Dick Grigg

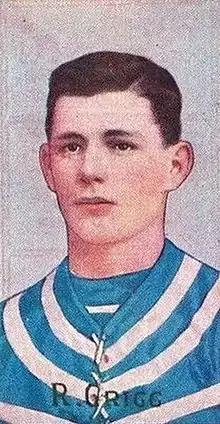
Cigarette card of Grigg in 1909

Richard Randolph Grigg (8 June 1885 – 12 November 1972) was an Australian rules footballer for the Geelong Football Club in the Victorian Football League, now Australian Football League.